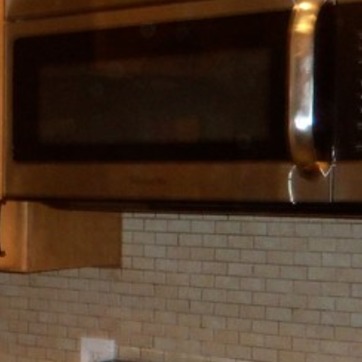
Material: metal